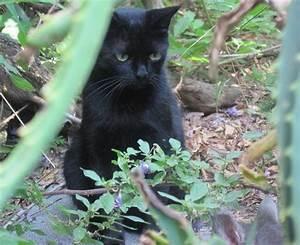
cat